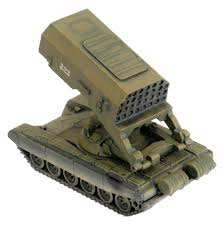
Label: TOS-1